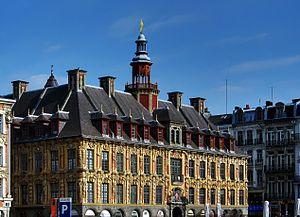
La vieille bourse de Lille.
La Vieille Bourse de Lille; nommée ainsi depuis la construction juste en face de la nouvelle Chambre de Commerce dans les années 1910; est sans conteste l'un des monuments les plus prestigieux de la ville. Située entre la Grand'Place et la Place du Théâtre, elle est l'un des témoins de l'intense activité économique qui se déroulait à Lille durant le Grand Siècle. Elle a été classée monument historique en 1921 et 1923.